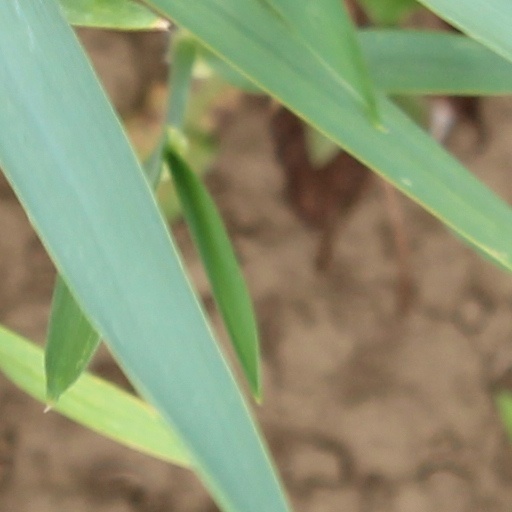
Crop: wheat